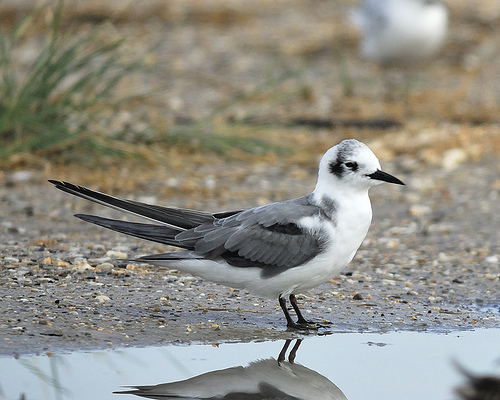
the belly, breast, and head are white with a grey patch behind and above the eye that matches the back and wings.
a medium sized bird with a long flat bill and grey wings.
this is a white bird with grey wings and a pointy black beak.
a bird with a white throat, breast, and belly, a gray back and wings, and a short, black beak.
this is a white bird with a grey wing and a black pointy beak.
this bird is white with grey and has a long, pointy beak.
this particular bird has a white belly and breasts and gray secondaries
this bird has a very pointed black bill with white crown feathers and white neck feathers with grey and white wing feathers.
this bird is gray and white in color, with a black beak.
this particular bird is large and also has a long tail with a black beak.
Species: Black Tern